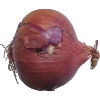
Label: Onion Red 1